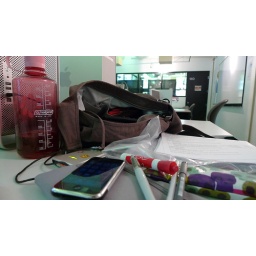
this is my desk in the classroom all piled up with my stuff.